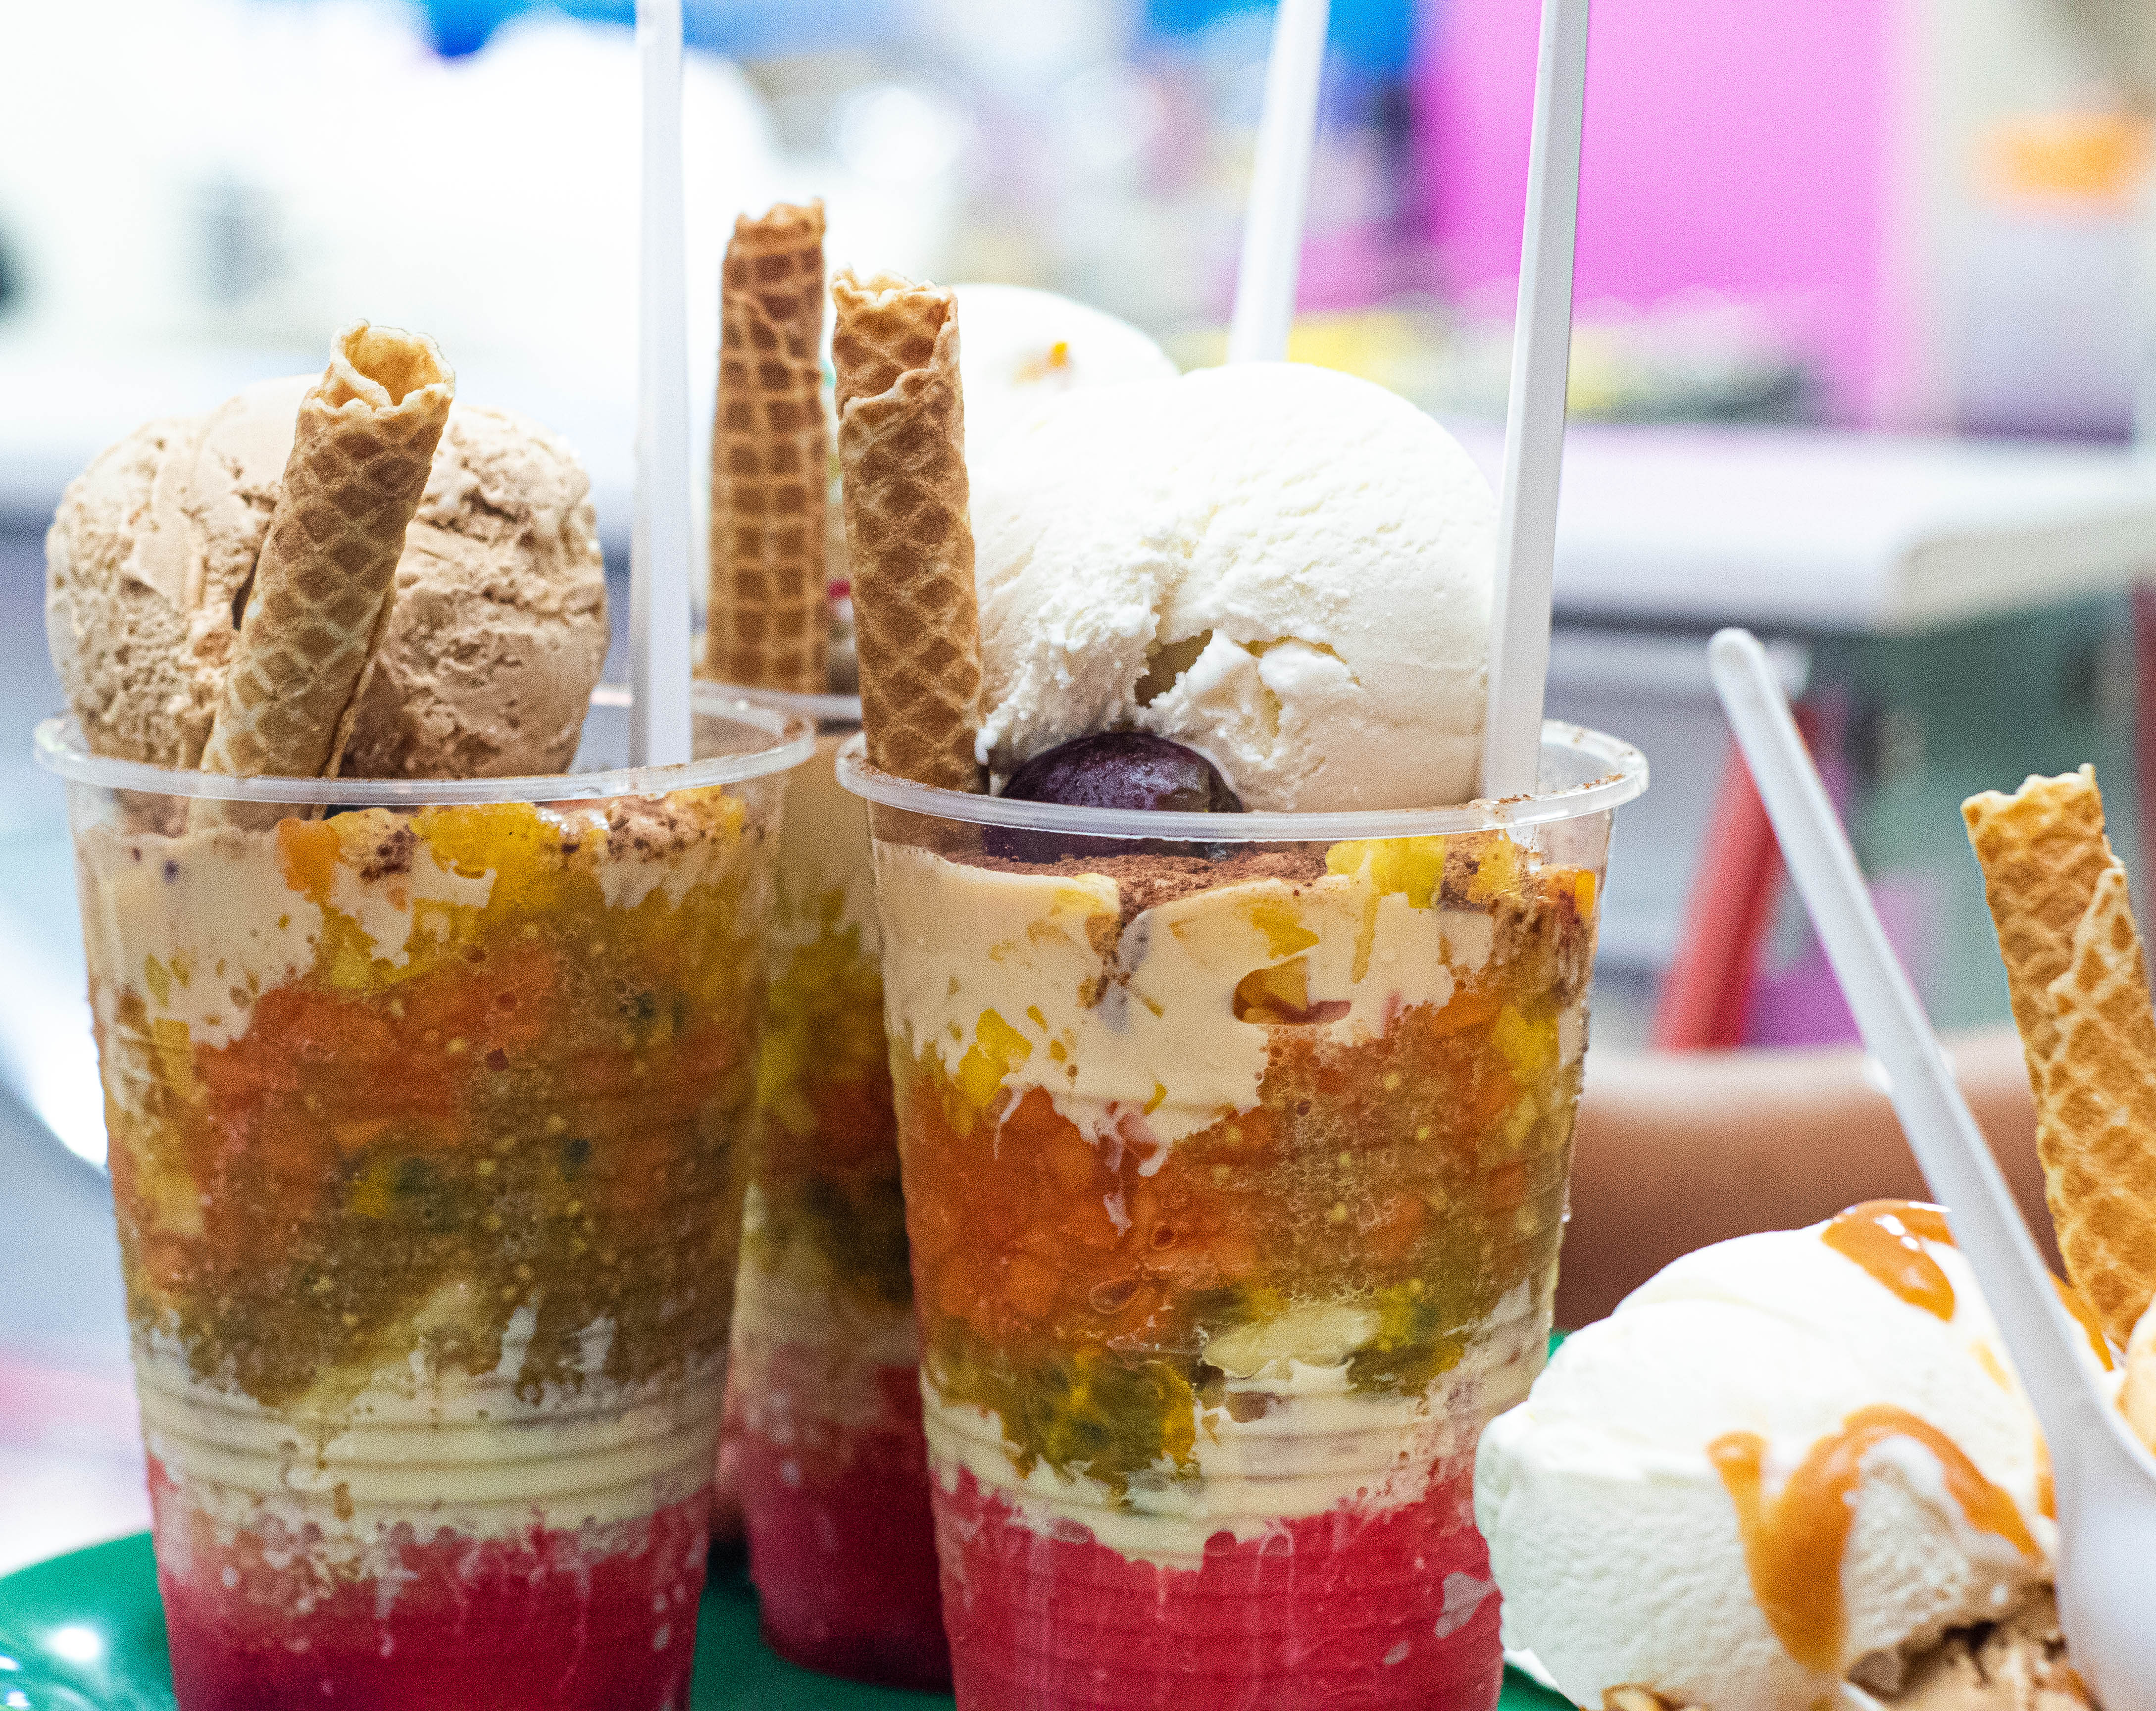
food, cuisine, ingredient, dessert, finger food, dish, sweetness, fast food, recipe, snack, wafer, meal, junk food, baked goods, breakfast, comfort food, frozen dessert, vegetarian food, delicacy, dairy, cone, side dish, waffle, ice cream, food additive, icing, gelato, Bake sale, cooking, american food, cream, sorbetes